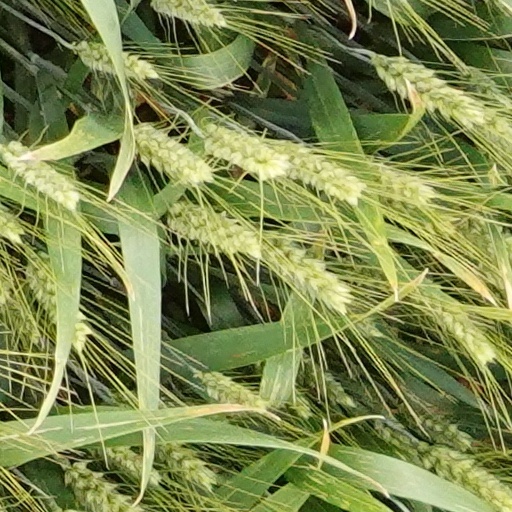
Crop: wheat